Mikhail Prusak

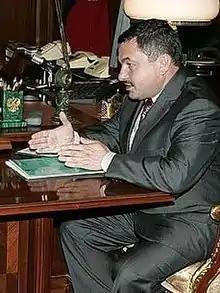
Prusak in 2006

Mikhail Mikhaylovich Prusak (born 23 February 1960) was the governor of Novgorod Oblast, Russia from 1991 to 2007.